Question: Please indicate a possible affordance area of the sit_on_bicycle that can be used for sitting on
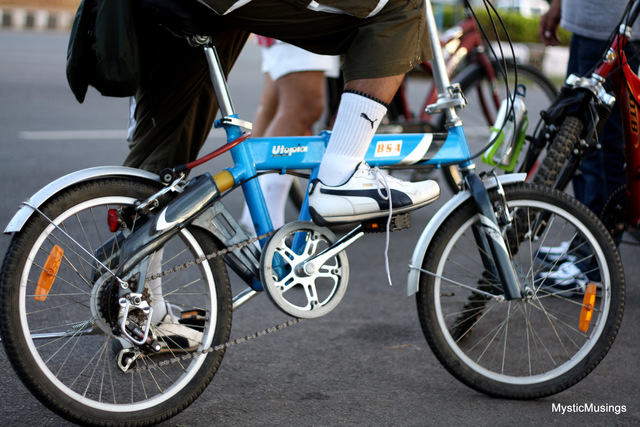
Answer: [167.5, 18, 235.5, 53]